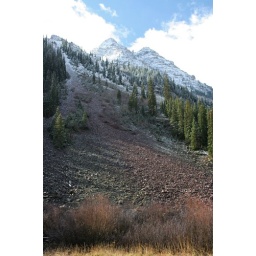
11 October, our first sight of blue sky over Maroon Lake!